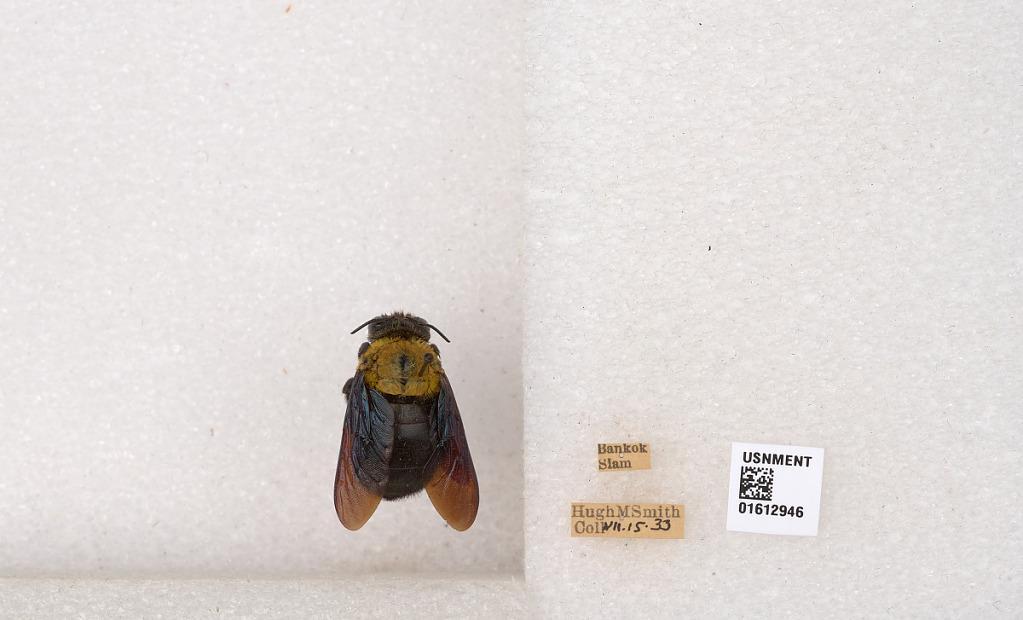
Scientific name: Xylocopa
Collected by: H. Smith
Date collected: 1933-7-15
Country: Thailand
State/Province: Bangkok
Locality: Bangkok